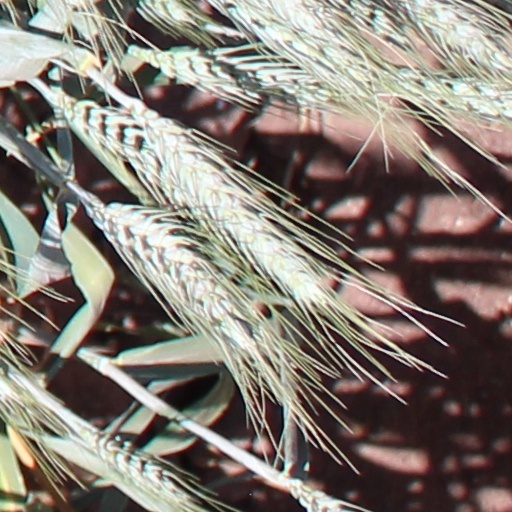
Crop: wheat